The Italian Job (charity event)

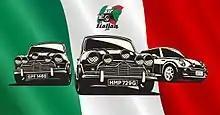
The Italian Job welcomes all Minis/MINIs.

The Italian Job is an annual fundraising event created by the mother-and-son pair Giulia and Freddie St George, and inspired by the original 1969 film "The Italian Job", starring Michael Caine and Noël Coward. The run takes place during late October and early November, and involves Minis and other cars driving from the UK to northern Italy and back.